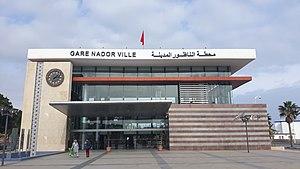
La gare de Nador (Maroc).